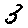
Label: 3